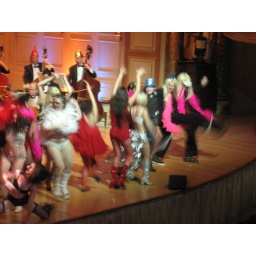
Leeds United kickline, with Hayley in vest and blue top hat :)